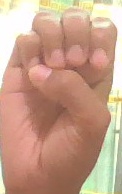
ASL sign: E